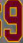
Number: 9